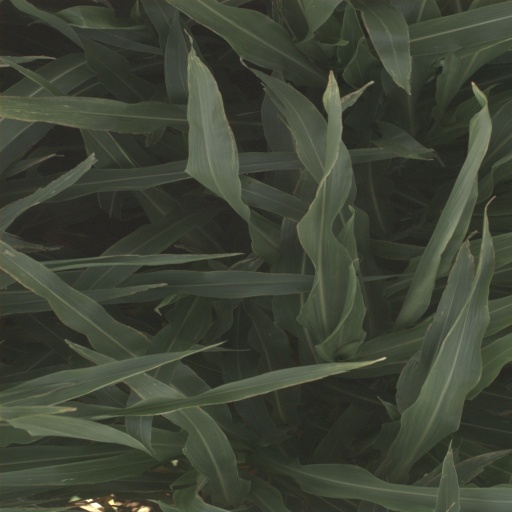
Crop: sorghum